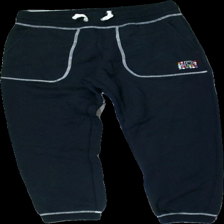
View: front
Type: Trousers
Category: Children
Brand: Not in the list
Brand text on label: pelle p
Colors: Black, White
Material: 100% cotton
Pattern: Logo print
Cut: Regular
Season: All
Damage location: top center
Damage 2 location: middle center
Damage 3 location: bottom center
Price range: 50-100
Recommended usage: Reuse
Description: svarta mjukisbyxor med logga fram och bak, lite luddig